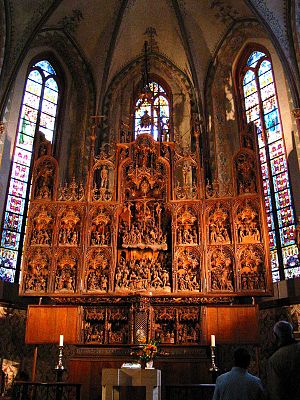
Bordesholmalteret
Bordesholmalteret
Bordesholmalteret er et 6,5 m højt og 7 m bredt alter fra billedskæreren Hans Brüggemanns værksted. Det blev lavet 1514-1521 til Bordesholm Klosterkirke. I 1666 blev det flyttet til Slesvig Domkirke, hvor det stadig er.